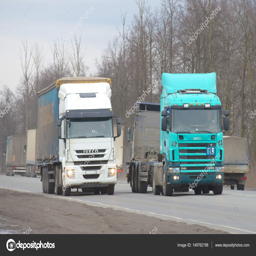
trucks on the cloudy march afternoon -- stock photo #